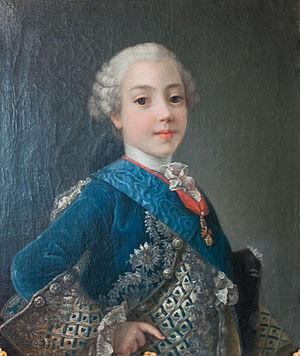
Portrait de Charles-Philippe de France, futur Charles X. Conservé au château de Maisons à Maisons-Laffitte. H64 - L54
Charles-Philippe de France, comte d'Artois, plus connu sous le nom de Charles X, né le 9 octobre 1757 au château de Versailles à Versailles en France et mort le 6 novembre 1836 à Goritz en Autriche, est roi de France et de Navarre de 1824 à 1830.